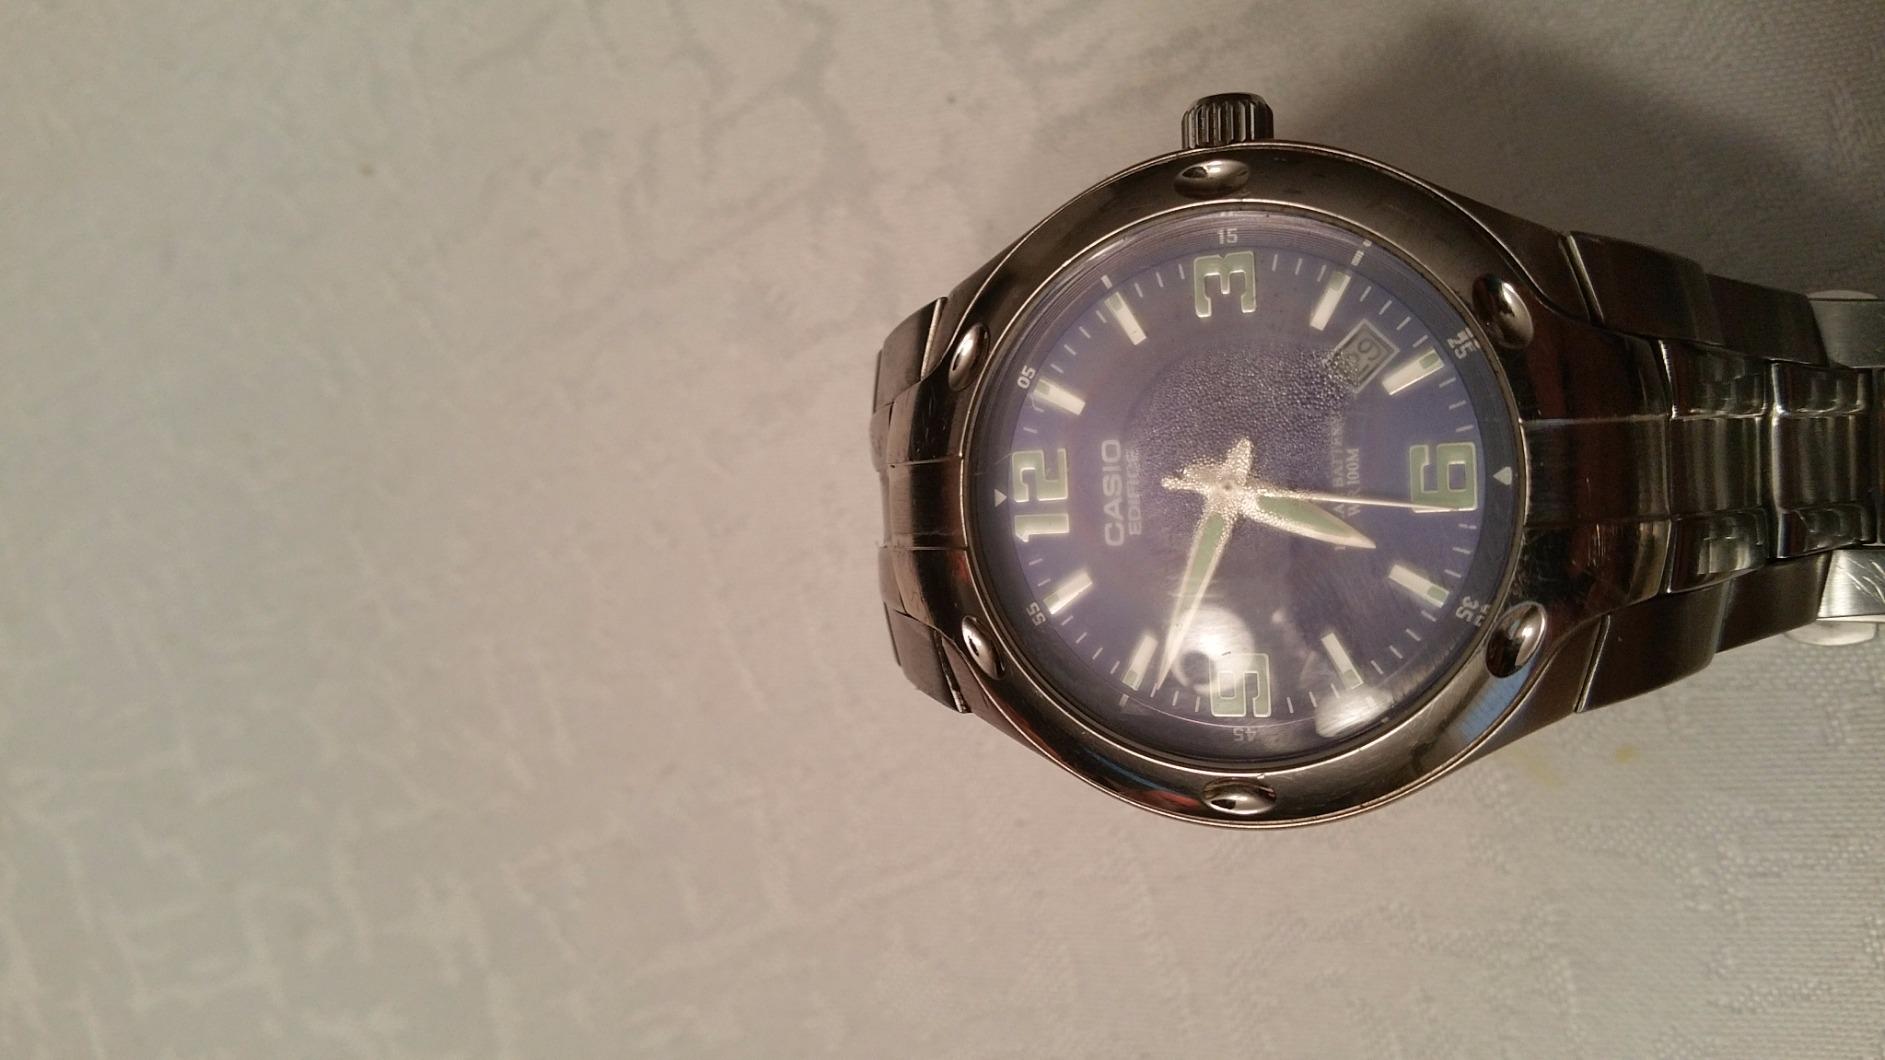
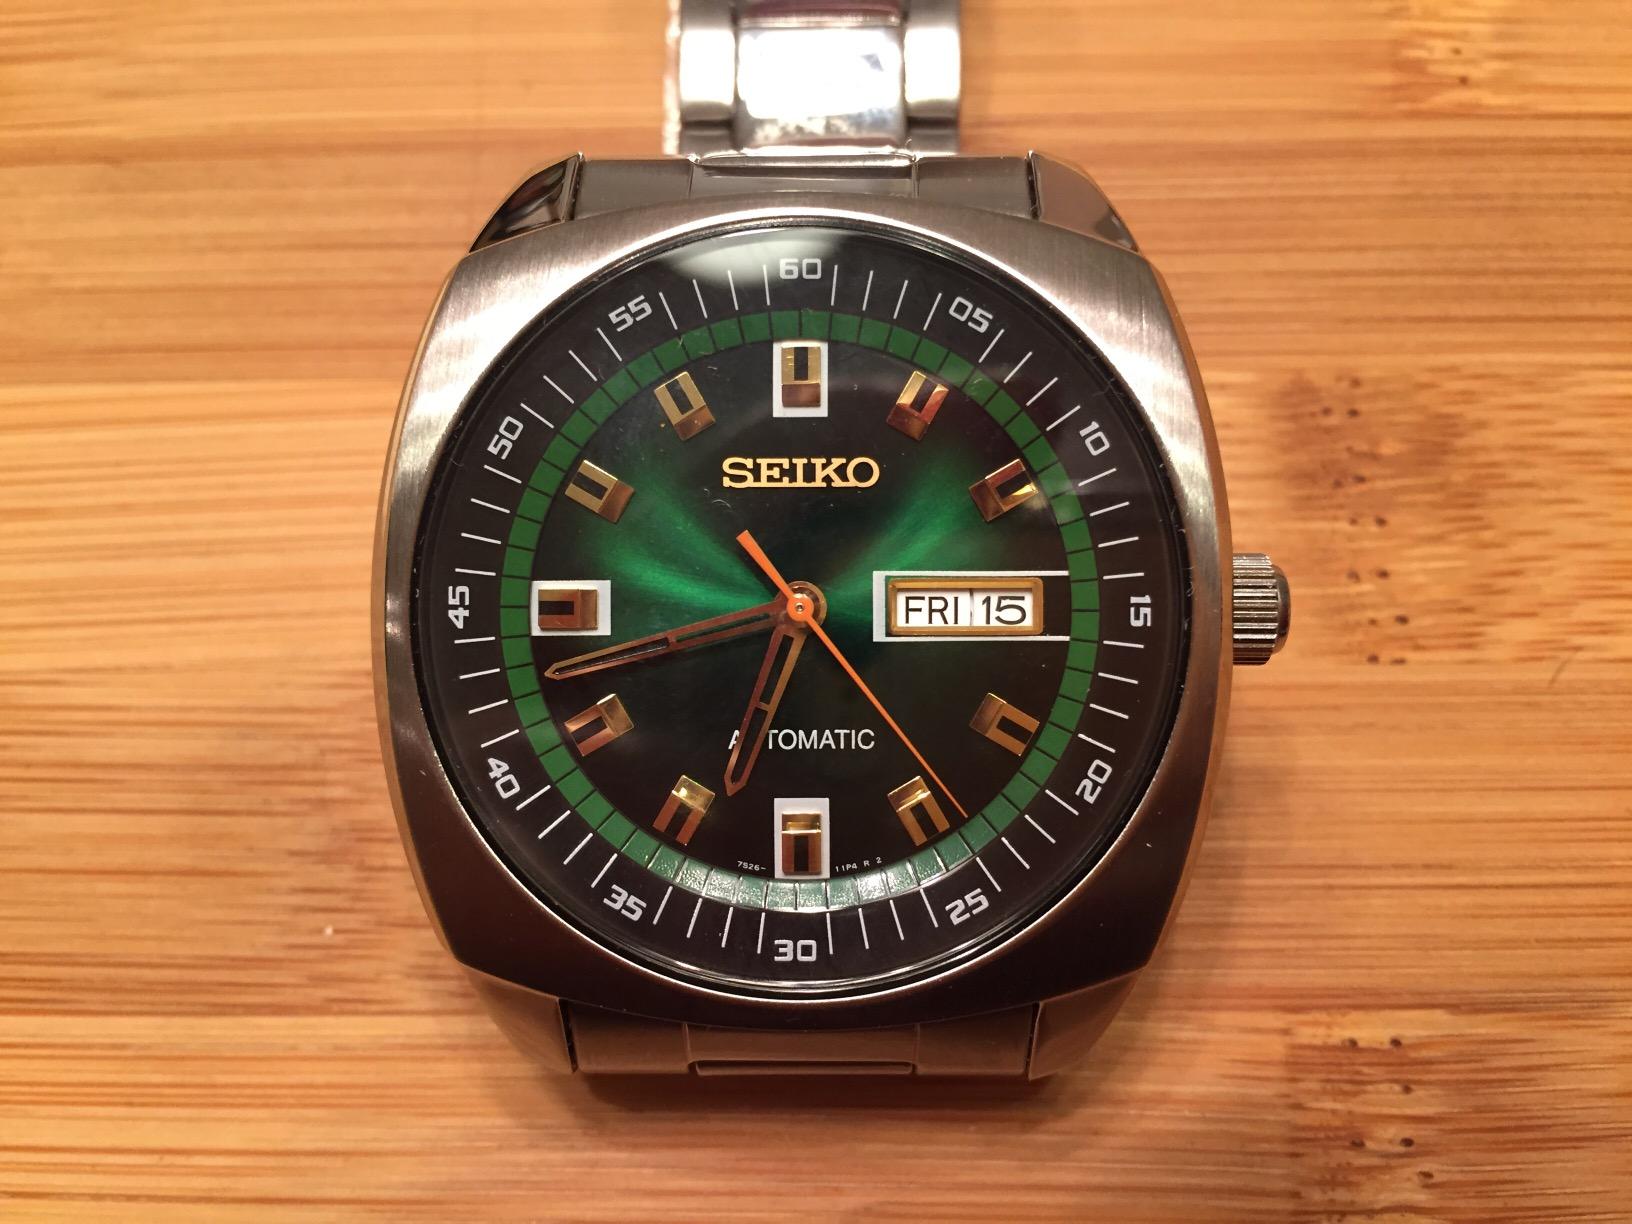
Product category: accessories_watch
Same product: no